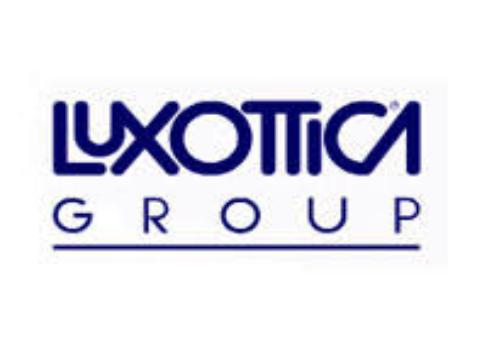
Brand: luxottica
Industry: Necessities